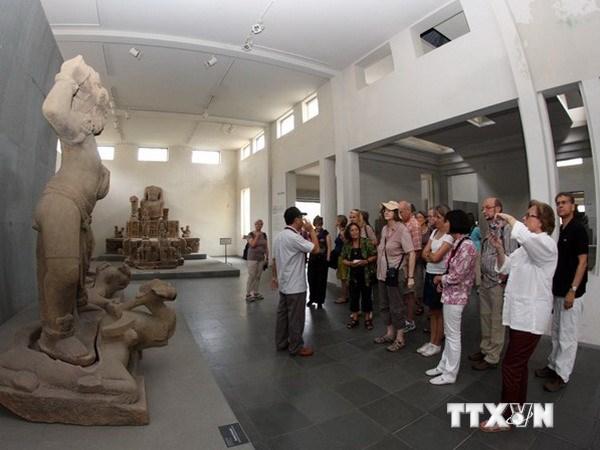
có nhiều người đang xuất hiện trong bảo tàng này